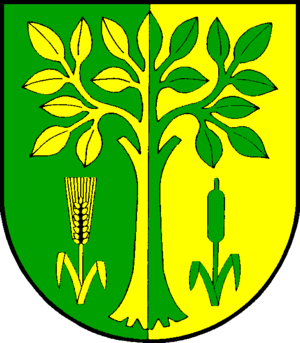
Dätgen est une municipalité allemande située dans le land du Schleswig-Holstein et dans l'arrondissement de Rendsburg-Eckernförde. En 2015, sa population est de 573 habitants.